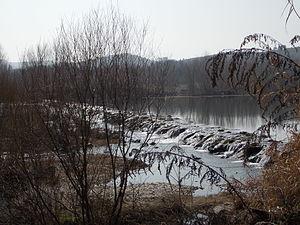
Ancien passage à gué du Gardon de Ners.
Ners est une commune française d'environ 700 habitants située au cœur du département du Gard et dans l'Est de la région Occitanie.